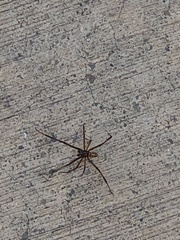
Species: Lactrodectus_hesperus